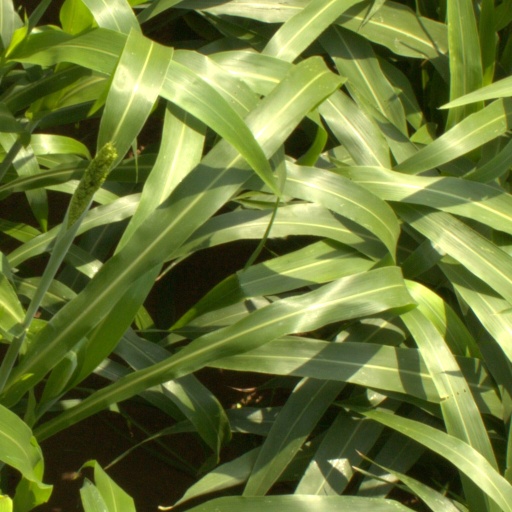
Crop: sorghum